British Aerospace Sea Harrier

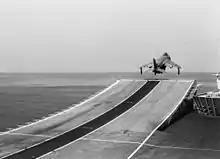
Harrier FRS.1 of 800 NAS using the ski-jump during takeoff from HMS "Invincible" in 1990

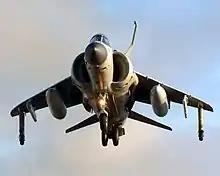
Harrier FA2 hovering. Bolt-on refuelling probe, top right

In the post-World War II era, the Royal Navy began contracting in size. By 1960, the last battleship, , was retired from the Navy, having been in service for less than fifteen years. In 1966 the planned CVA-01 class of large aircraft carriers was cancelled. During this time, requirements within the Royal Navy began to form for a vertical and/or short take-off and landing (V/STOL) carrier-based interceptor to replace the de Havilland Sea Vixen. The first V/STOL tests on a ship began with a Hawker Siddeley P.1127 landing on in 1963.